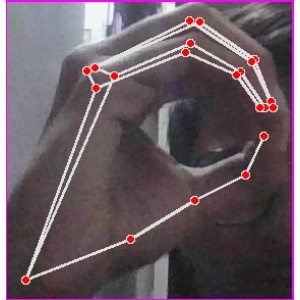
अक्षर: ठ